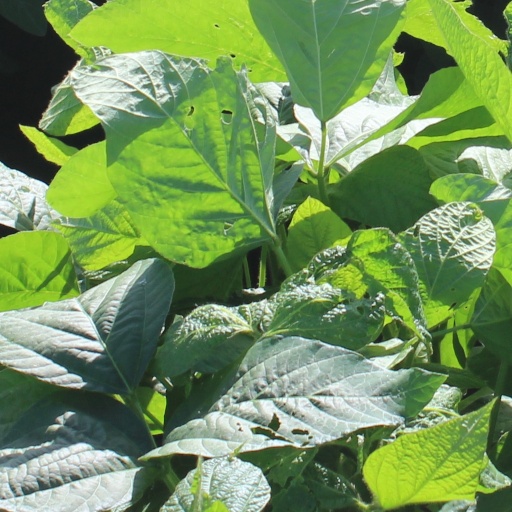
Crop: soybean